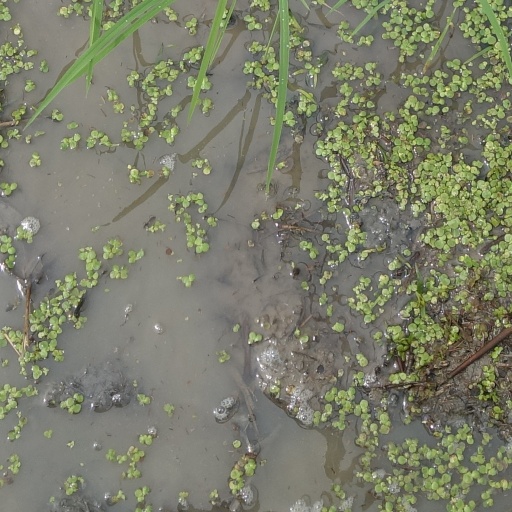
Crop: rice